Hiva Oa

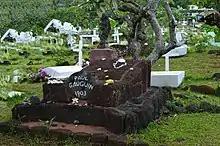
Paul Gauguin Gravesite

In the Puamau valley, about two kilometers from the coast, is Ipona (formerly: Oipona), the largest and most important historical site in the Marquesas. The valley once belonged to the influential Naiki tribe, which also controlled the Atuona region. After the Naiki captured and consumed the chief of the neighboring tribe, Tio'o, the clans of the Hanapa'aoa district took revenge and wiped out the Naiki. The victors erected a tapu on Ipona and installed tikis. After the introduction of Christianity, this place of worship fell into disuse.